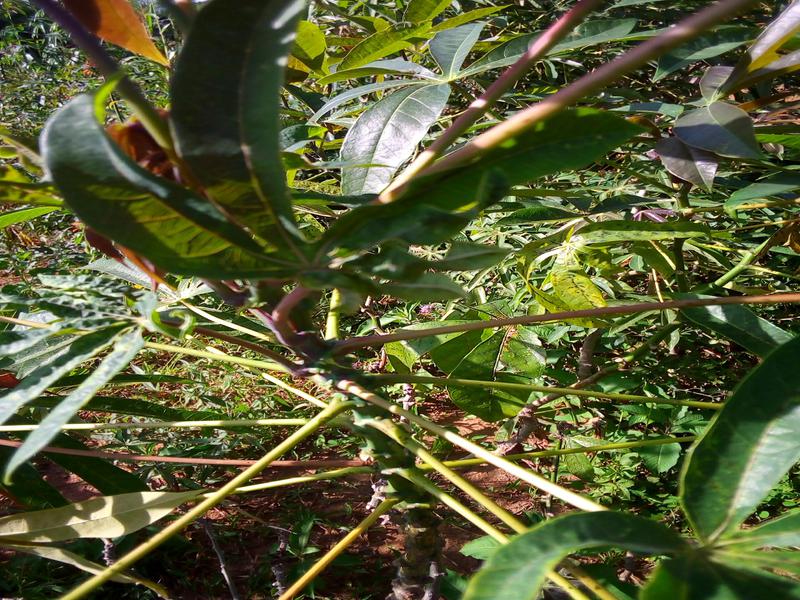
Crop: cassava
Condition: healthy